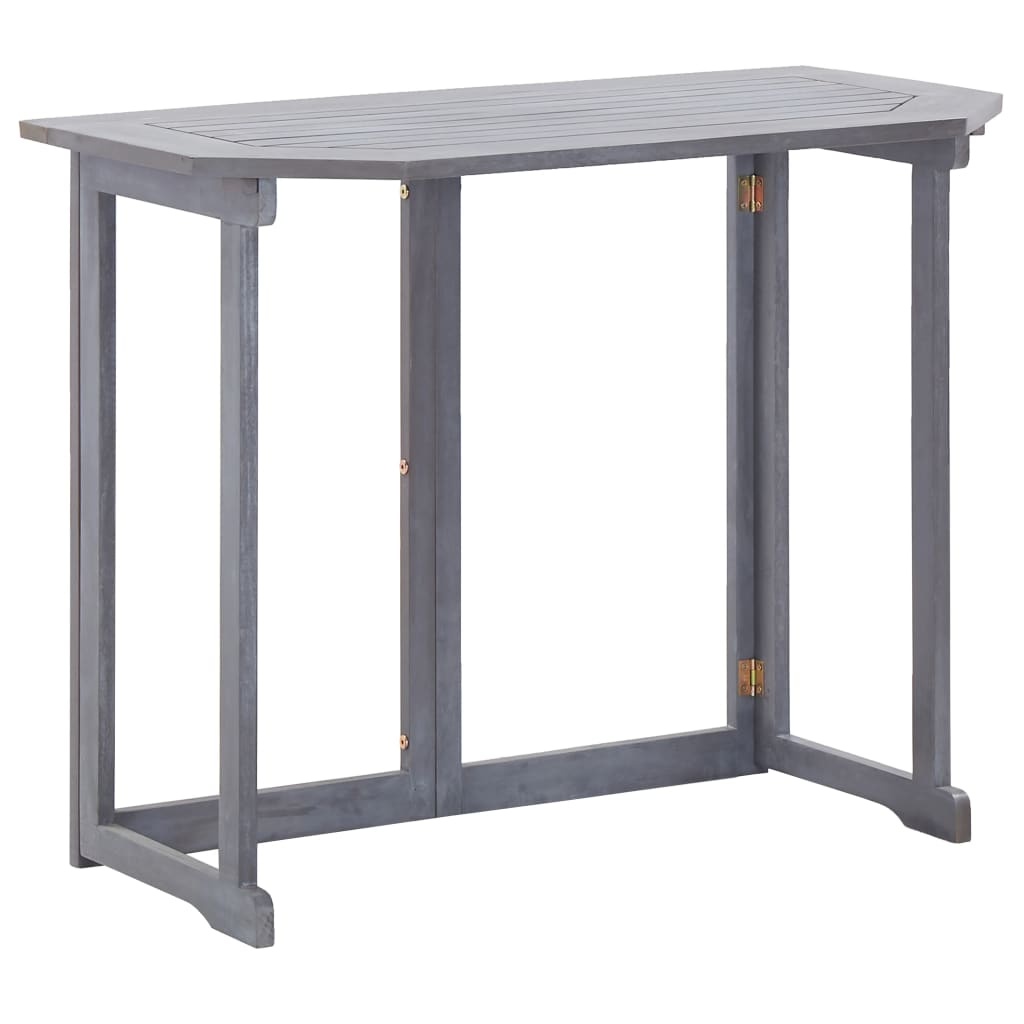
vidaXL Folding Balcony Table 90x50x74 cm Solid Acacia Wood
This foldable balcony wooden table exudes rustic charm and will make a great addition to your balcony, terrace or patio. It serves as a coffee table for placing drinks or as a convenient worktop for keeping items such as garden tools and potted plants. Crafted from solid acacia wood with a grey wash, our outdoor table is durable, easy to maintain and weather resistant. The balcony table can be folded away to save space when not in use. This product needs assembly. Please note that wood is a natural product and can show imperfections. Material: Solid acacia wood with a grey wash Dimensions: 90 x 50 x 74 cm (L x W x H) Can be easily folded to save space
Brand: vidaXL
Category: Furniture > Outdoor Furniture > Outdoor Tables > Bistro Tables